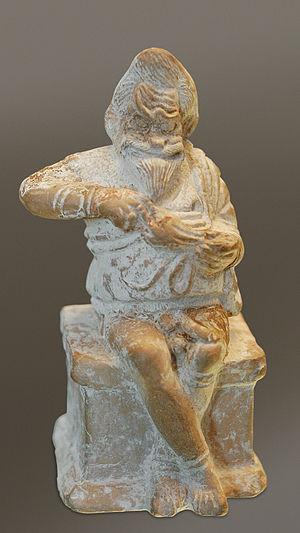
Esclave de théâtre assis sur un autel et vidant la bourse qu'il vient de dérober. Origine
Plaute, en latin Titus Maccius Plautus, né vers 254 av. J.-C. à Sarsina dans l'ancienne Ombrie, maintenant située en Émilie-Romagne et mort en 184 av. J.-C. à Rome, est un auteur comique latin, le premier des grands dramaturges de la littérature latine, d'autres comme Naevius ou Ennius n'ayant guère laissé qu'un nom et quelques fragments. Il s'est essentiellement inspiré d'auteurs grecs de la comédie nouvelle tels que Ménandre, Philémon et Diphile auxquels il a donné une saveur typiquement romaine. Il a également connu un grand succès de son vivant, et nombreux sont les écrivains romains qui l'ont loué.
L’esclavage a été une composante essentielle du développement du monde grec antique pendant toute son histoire. Il est considéré par les Anciens non seulement comme indispensable, mais encore comme naturel : même les stoïciens ou les premiers chrétiens ne le remettront pas en cause.
La comédie est un genre littéraire et théâtral majeur de la Grèce antique, plus récent que la tragédie. Son origine est mal connue. Aristote la rattache aux chants phalliques accompagnant les cortèges dionysiaques, mais le passage de ces derniers à la comédie classique reste sujet à débat.